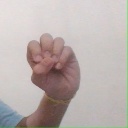
अक्षर: उ